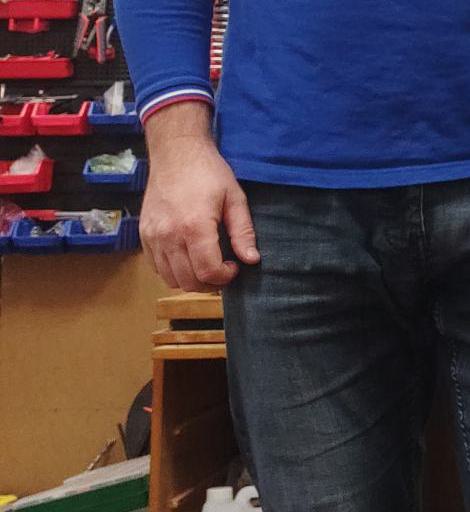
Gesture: no_gesture